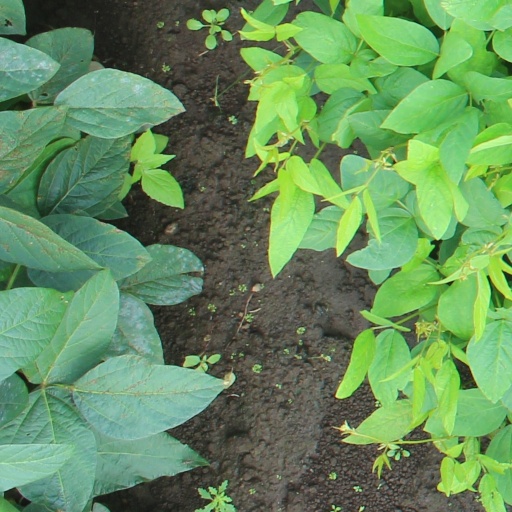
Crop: soybean